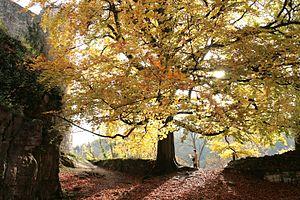
Hêtre européen - Château de Logne (Belgique).